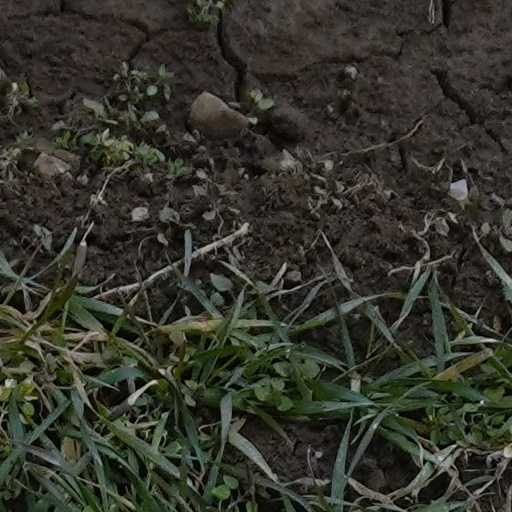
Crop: wheat